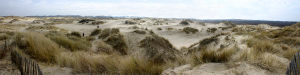
Klit / Klitflora / Klithede
Panorama De Panne Dunes, Belgien.
En klit er i geografi en bakke af sand dannet af vindens bevægelser. Sand betyder i denne sammenhæng normalt stenkorn, hvis tværmål er mellem 2 mm og 0,06 mm. Denne bestemmelse indebærer, at dannelserne af klitter skyldes en kraft, som påvirker et materiale til at skabe en bestemt terrænform kendetegnet ved en bestemt materialesammensætning og de ret stejle hældninger.